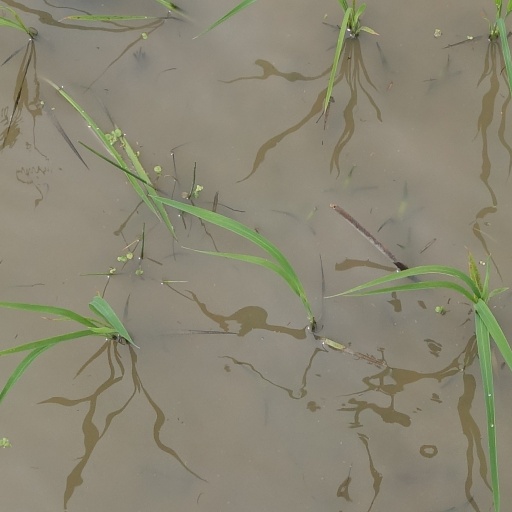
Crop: rice